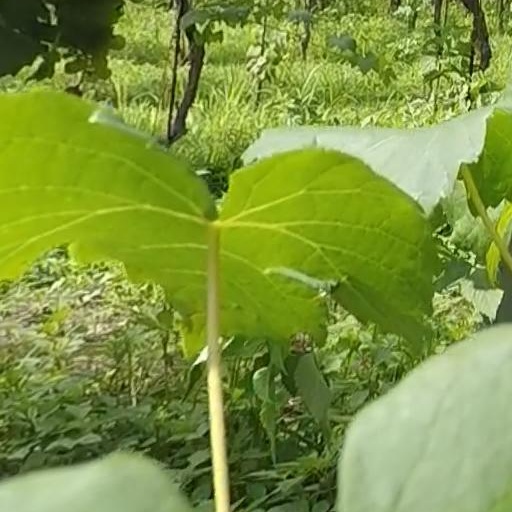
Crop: grape